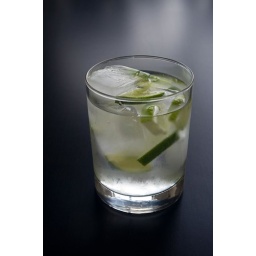
Inspired by bodum cup display box in Ottawa